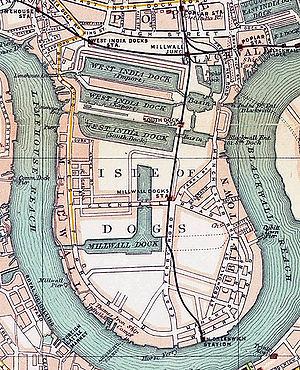
Canary Wharf est un quartier d'affaires d'une quarantaine d'hectares développé en bordure de la Tamise située dans l'est londonien, dans le district de Tower Hamlets. Développé à partir des années 1980, il est devenu le plus important centre d'affaires de Londres après la City. Fin 2006, environ 90 000 personnes travaillaient à Canary Wharf, notamment dans la banque et dans l'édition. On y trouve trois des plus hauts gratte-ciels du Royaume-Uni : One Canada Square, 8 Canada Square et 25 Canada Square.
L’île aux Chiens est une ancienne île de l'est de Londres, sur la Tamise, bordée sur ses côtés Est, Sud et Ouest par l'un des méandres les plus importants du fleuve.